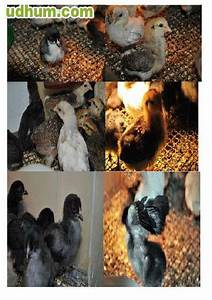
Label: gallina